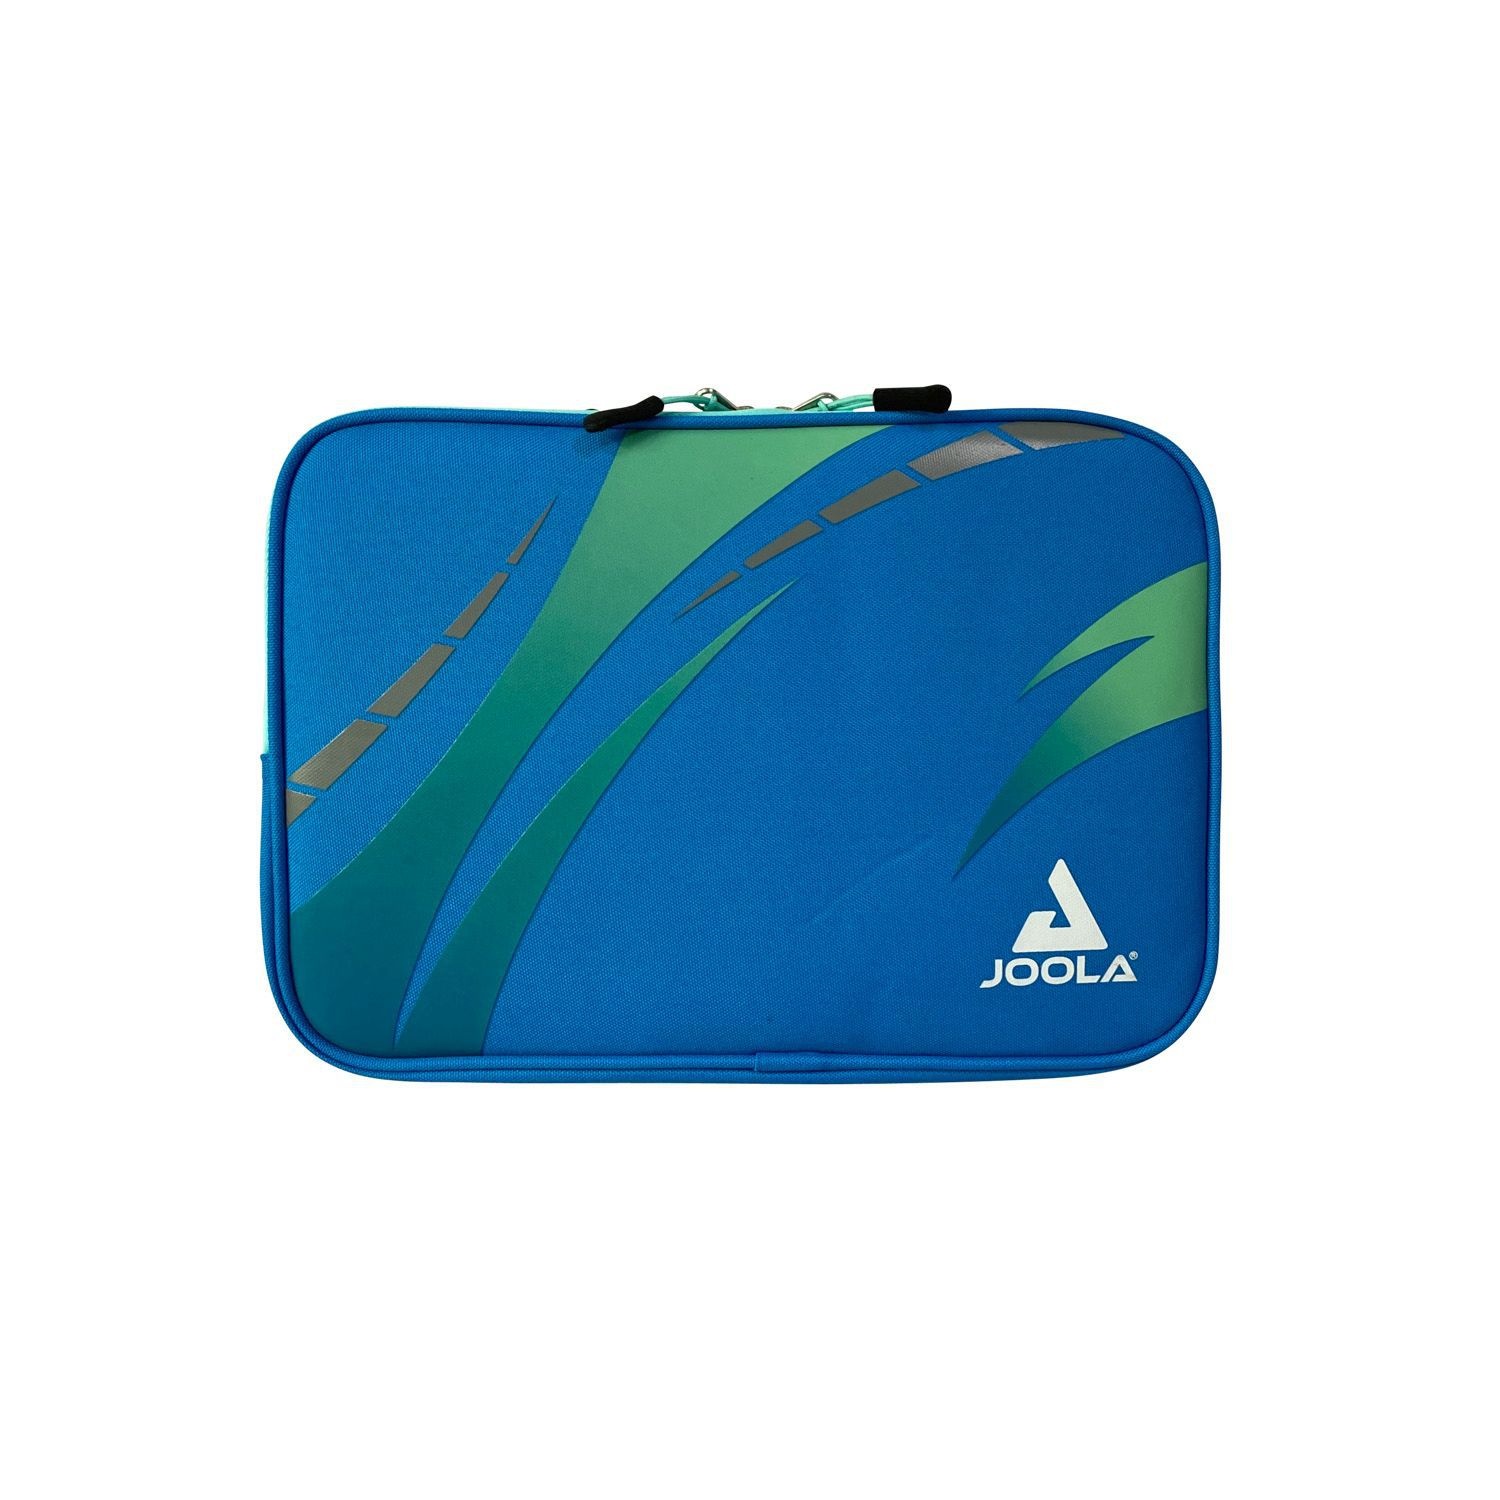
FUNDA VISION II
El estuche para raquetas de tenis de mesa JOOLA VISION SAFE con 2 compartimentos de almacenamiento es ideal para el jugador comprometido. Con cremalleras SBS moldeadas a medida, una sección se abre para revelar 2 bolsillos únicos que contienen 1 raqueta cada uno. La otra sección es ideal para guardar pequeños objetos personales. El acolchado de espuma revestido proporciona una capa protectora adicional. ¡El estuche para raquetas JOOLA VISION SAFE es todo en uno para proteger sus artículos! Medidas: 30x22x5cm
Brand: Joola
Category: Sporting Goods > Indoor Games > Ping Pong > Ping Pong Paddle Accessories > Ping Pong Paddle Cases